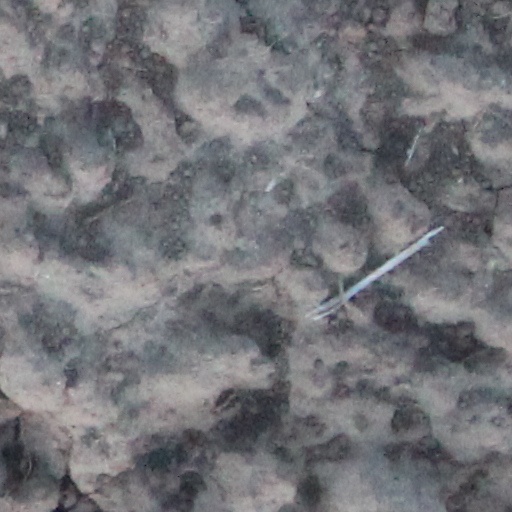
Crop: wheat